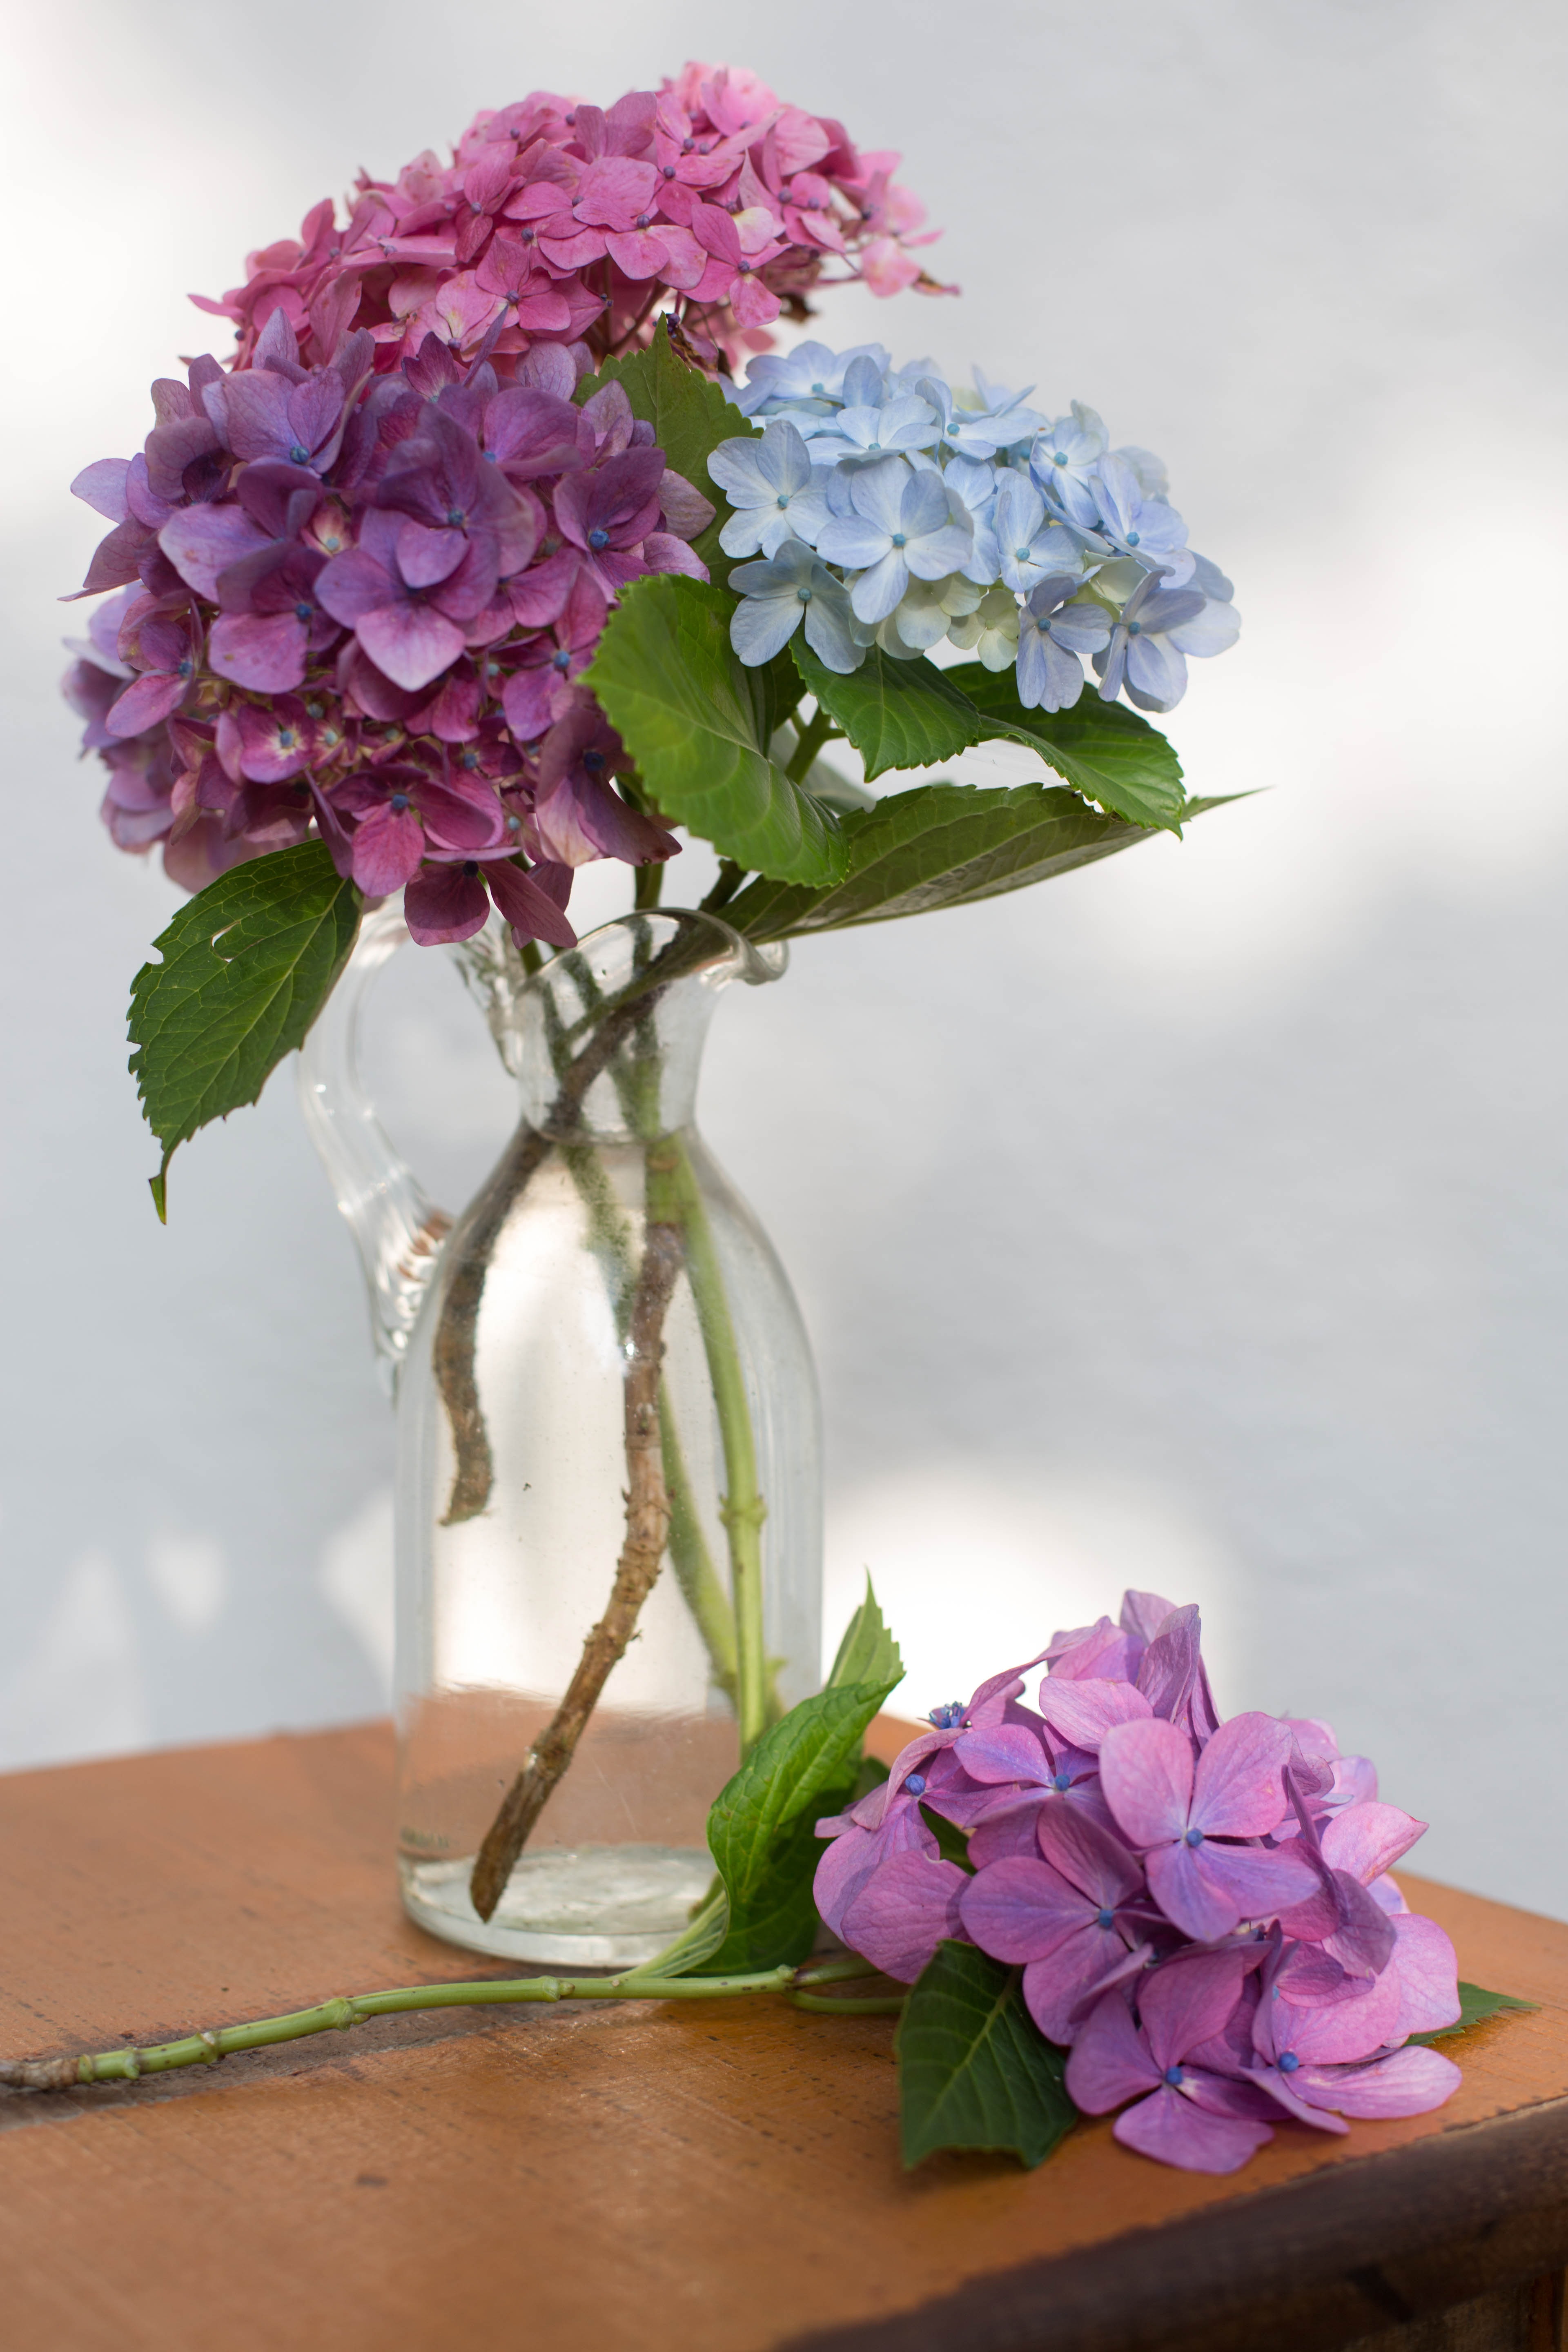
nature, blossom, plant, bunch, flower, petal, bloom, glass, home, floral, bouquet, vase, spring, red, fresh, romantic, garden, pink, decor, flora, hydrangea, life, arrangement, leaves, floristry, flowering plant, flower bouquet, hydrangeaceae, cut flowers, floral design, cornales, land plant, flower arranging